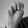
ASL letter: M